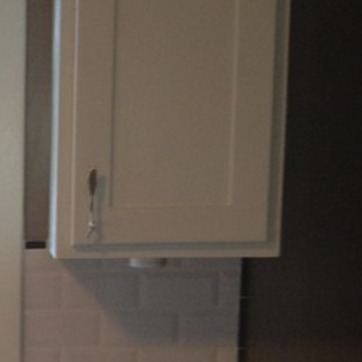
Material: wood